Ghandak

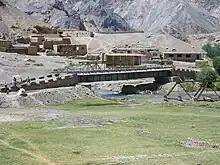
USAID constructed a bridge in Ghandak

Ghandak is a village in Bamyan Province in central Afghanistan.